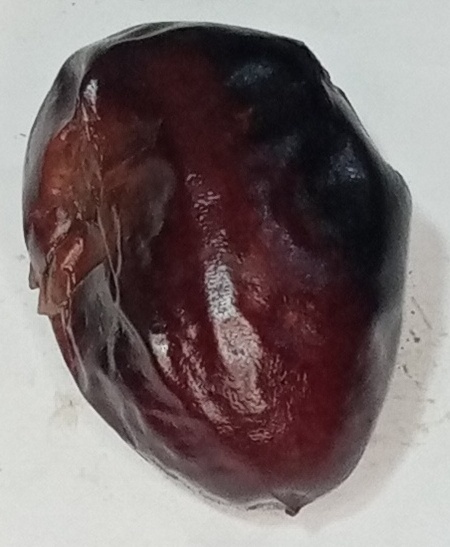
Variety: kupro
Size: large
Grade: grade-3